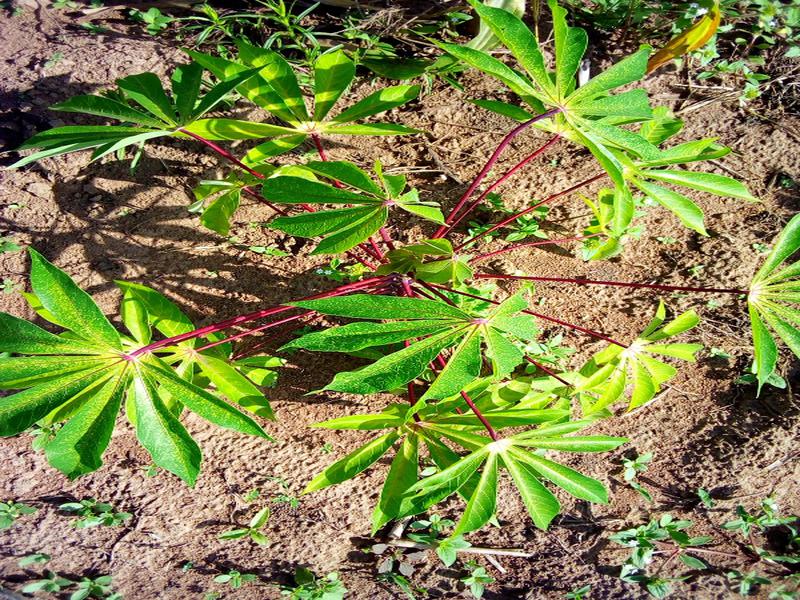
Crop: cassava
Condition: green_mottle